Uppsala

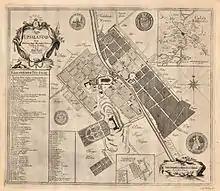
Map of Uppsala from 1770

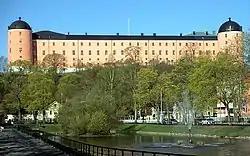
Uppsala Castle

Uppsala originally referred to a location a few kilometres north of the current city, now known as Gamla Uppsala (Old Uppsala). Today's Uppsala was called "Aros," 'river mouth', due to its location at the time at the mouth of the River Fyris in Ekoln, a bay in Lake Mälaren. The name became "Östra Aros" ('East Aros') to distinguish it from "Västra Aros" (present-day Västerås).